Bosco/Gurin

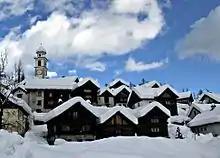
Snow-covered, historic buildings in the center of the village

Bosco/Gurin is first mentioned in 1244 as "als Buscho de Quarinobis". Until 1934, it was known as Bosco-Vallemaggia, and in German as Gurin.